Thomas H. Carter

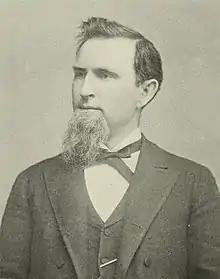
Thomas Henry Carter, pictured sometime in the 1890s

The people of Montana again elected Carter as their first Representative to Congress on October 1, 1889, when he defeated long-time territorial delegate and leading Montana Democrat Martin Maginnis, and he served from November 8, 1889, to March 3, 1891. Importantly, Carter served as chairman of the Committee on Mines and Mining, a remarkable achievement for a freshman legislator in the House of Representatives, and, as one historian suggested, due to his friendship with legendary Speaker of the House Thomas B. Reid of Maine. Carter was an unsuccessful candidate in 1890 for reelection, losing a close election to Butte lawyer and Democrat William W. Dixon by 283 votes, or less than 1% of the total votes cast. President Benjamin Harrison appointed Carter as the Commissioner of the General Land Office from 1891 to 1892, when he was elected chairman of the Republican National Committee. He was the first Catholic to be the chairman of the Republican Party.